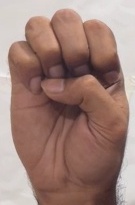
ASL sign: E